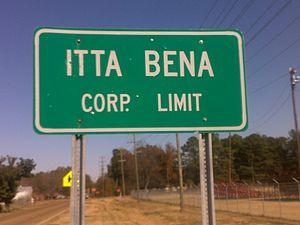
La ville américaine d’Itta Bena est située dans le comté de Leflore, dans l’État du Mississippi. Lors du recensement de 2000, sa population s’élevait à 2 208 habitants.